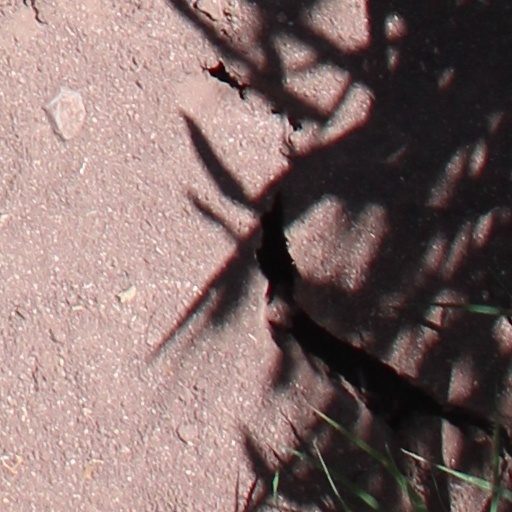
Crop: wheat